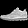
Label: Sneaker